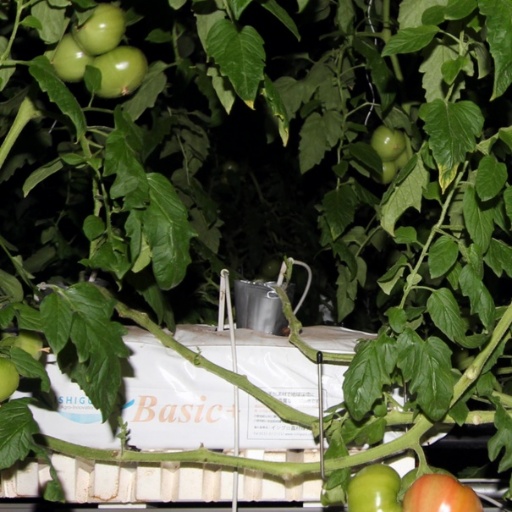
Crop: tomato